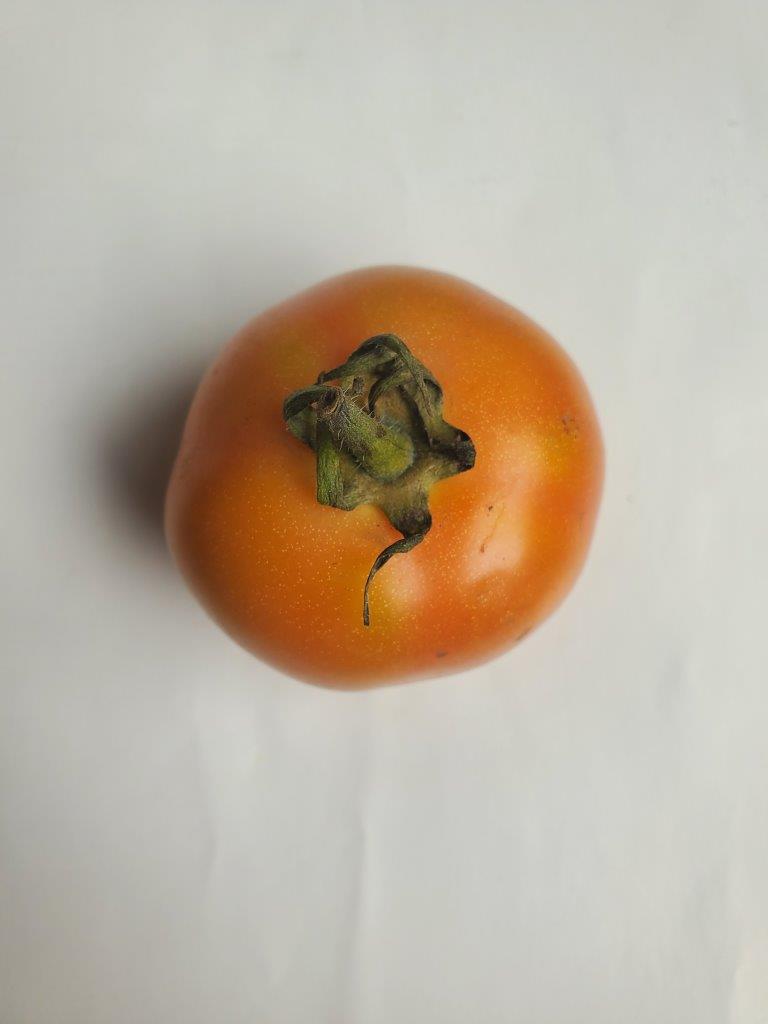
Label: Fresh